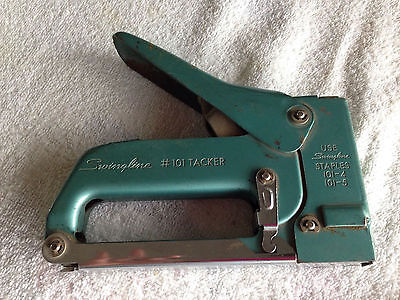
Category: stapler